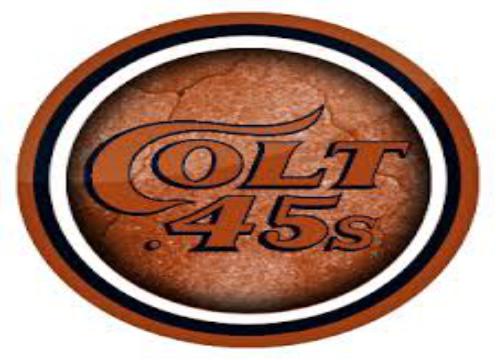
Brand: Colt
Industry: Others